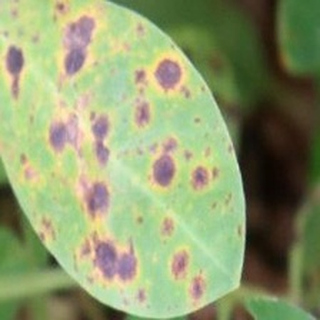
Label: groundnut_late_leaf_spot